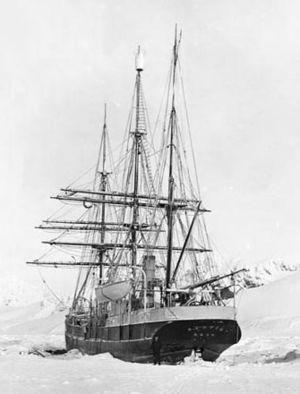
Le Scotia était un trois-mâts barque construit en 1872 sous le nom de baleinier norvégien Hekla. Il fut acheté en 1902 par William Speirs Bruce et réaménagé en tant que navire de recherche destiné à être utilisé par l'expédition nationale écossaise en Antarctique. Après l'expédition, le navire a servi pour la chasse aux phoques, de patrouilleur et de cargo à charbon. Il a été détruit par un incendie en janvier 1916.
L'île Laurie est une île du cercle Antarctique, la deuxième en superficie des îles Orcades du Sud. Elle est revendiquée à la fois par l'Argentine, comme faisant partie de l'Antarctique argentine, et par le Royaume-Uni, comme une partie du territoire britannique antarctique. Néanmoins, selon le traité sur l'Antarctique, toute revendication nationaliste au sujet de terres au sud du 60ᵉ parallèle est infondée.
L’expédition Scotia ou expédition nationale antarctique écossaise d'après sa dénomination officielle Scottish National Antarctic Expedition, est une expédition écossaise en Antarctique au début du XXᵉ siècle qui tire son nom du navire Scotia chargé de la transporter.
William Speirs Bruce, né à Londres le 1ᵉʳ août 1867 et mort à Édimbourg le 28 octobre 1921, est un océanographe écossais, spécialiste des pôles.